Balm bei Günsberg

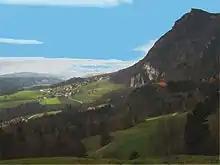
Balm bei Günsberg

Balm bei Günsberg has an area, , of . Of this area, or 32.3% is used for agricultural purposes, while or 62.0% is forested. Of the rest of the land, or 3.1% is settled (buildings or roads) and or 2.2% is unproductive land.